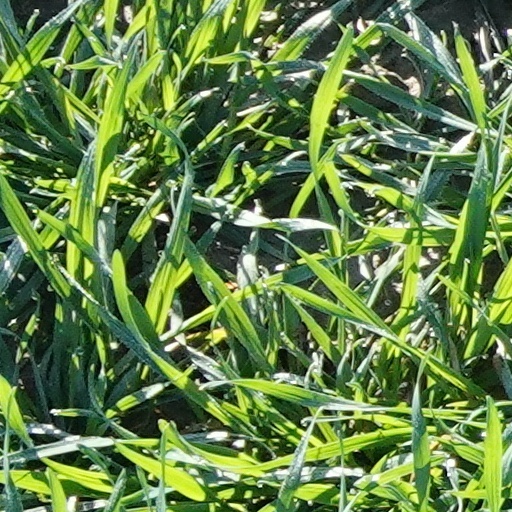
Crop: wheat